Turtles Can Fly

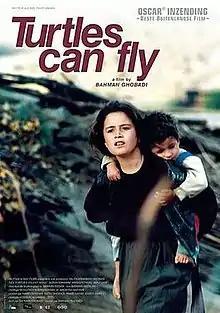
US theatrical release poster

Turtles Can Fly (Kurdish: "Kûsî jî dikarin bifirin") is a 2004 Kurdish war drama film written, directed, and co-produced by Bahman Ghobadi. The film stars Soran Ebrahim, Avaz Latif, Saddam Hossein Faysal, Hiresh Feysal Rahman, Abdolrahman Karim, Ajil Zibari. The plot revolves around three refugee children near the Iraqi-Turkish border, waiting for the Americans to invade Iraq and overthrow Saddam Hussein.